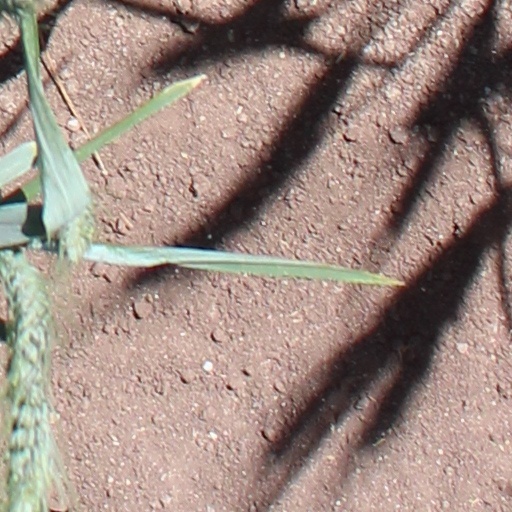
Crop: wheat